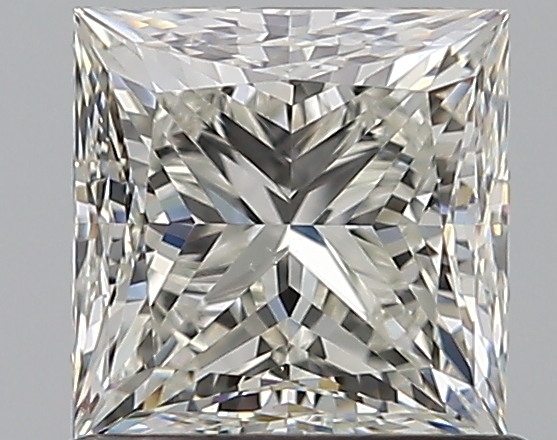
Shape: princess
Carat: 1.01
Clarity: VS2
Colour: J
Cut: VG
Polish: EX
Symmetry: VG
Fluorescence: N
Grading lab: GIA
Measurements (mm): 5.3 x 5.24 x 3.99